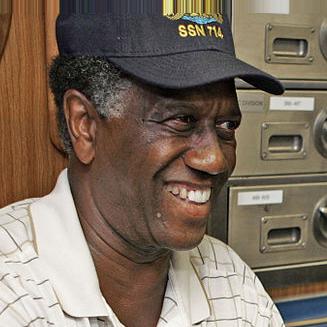
Age: 62